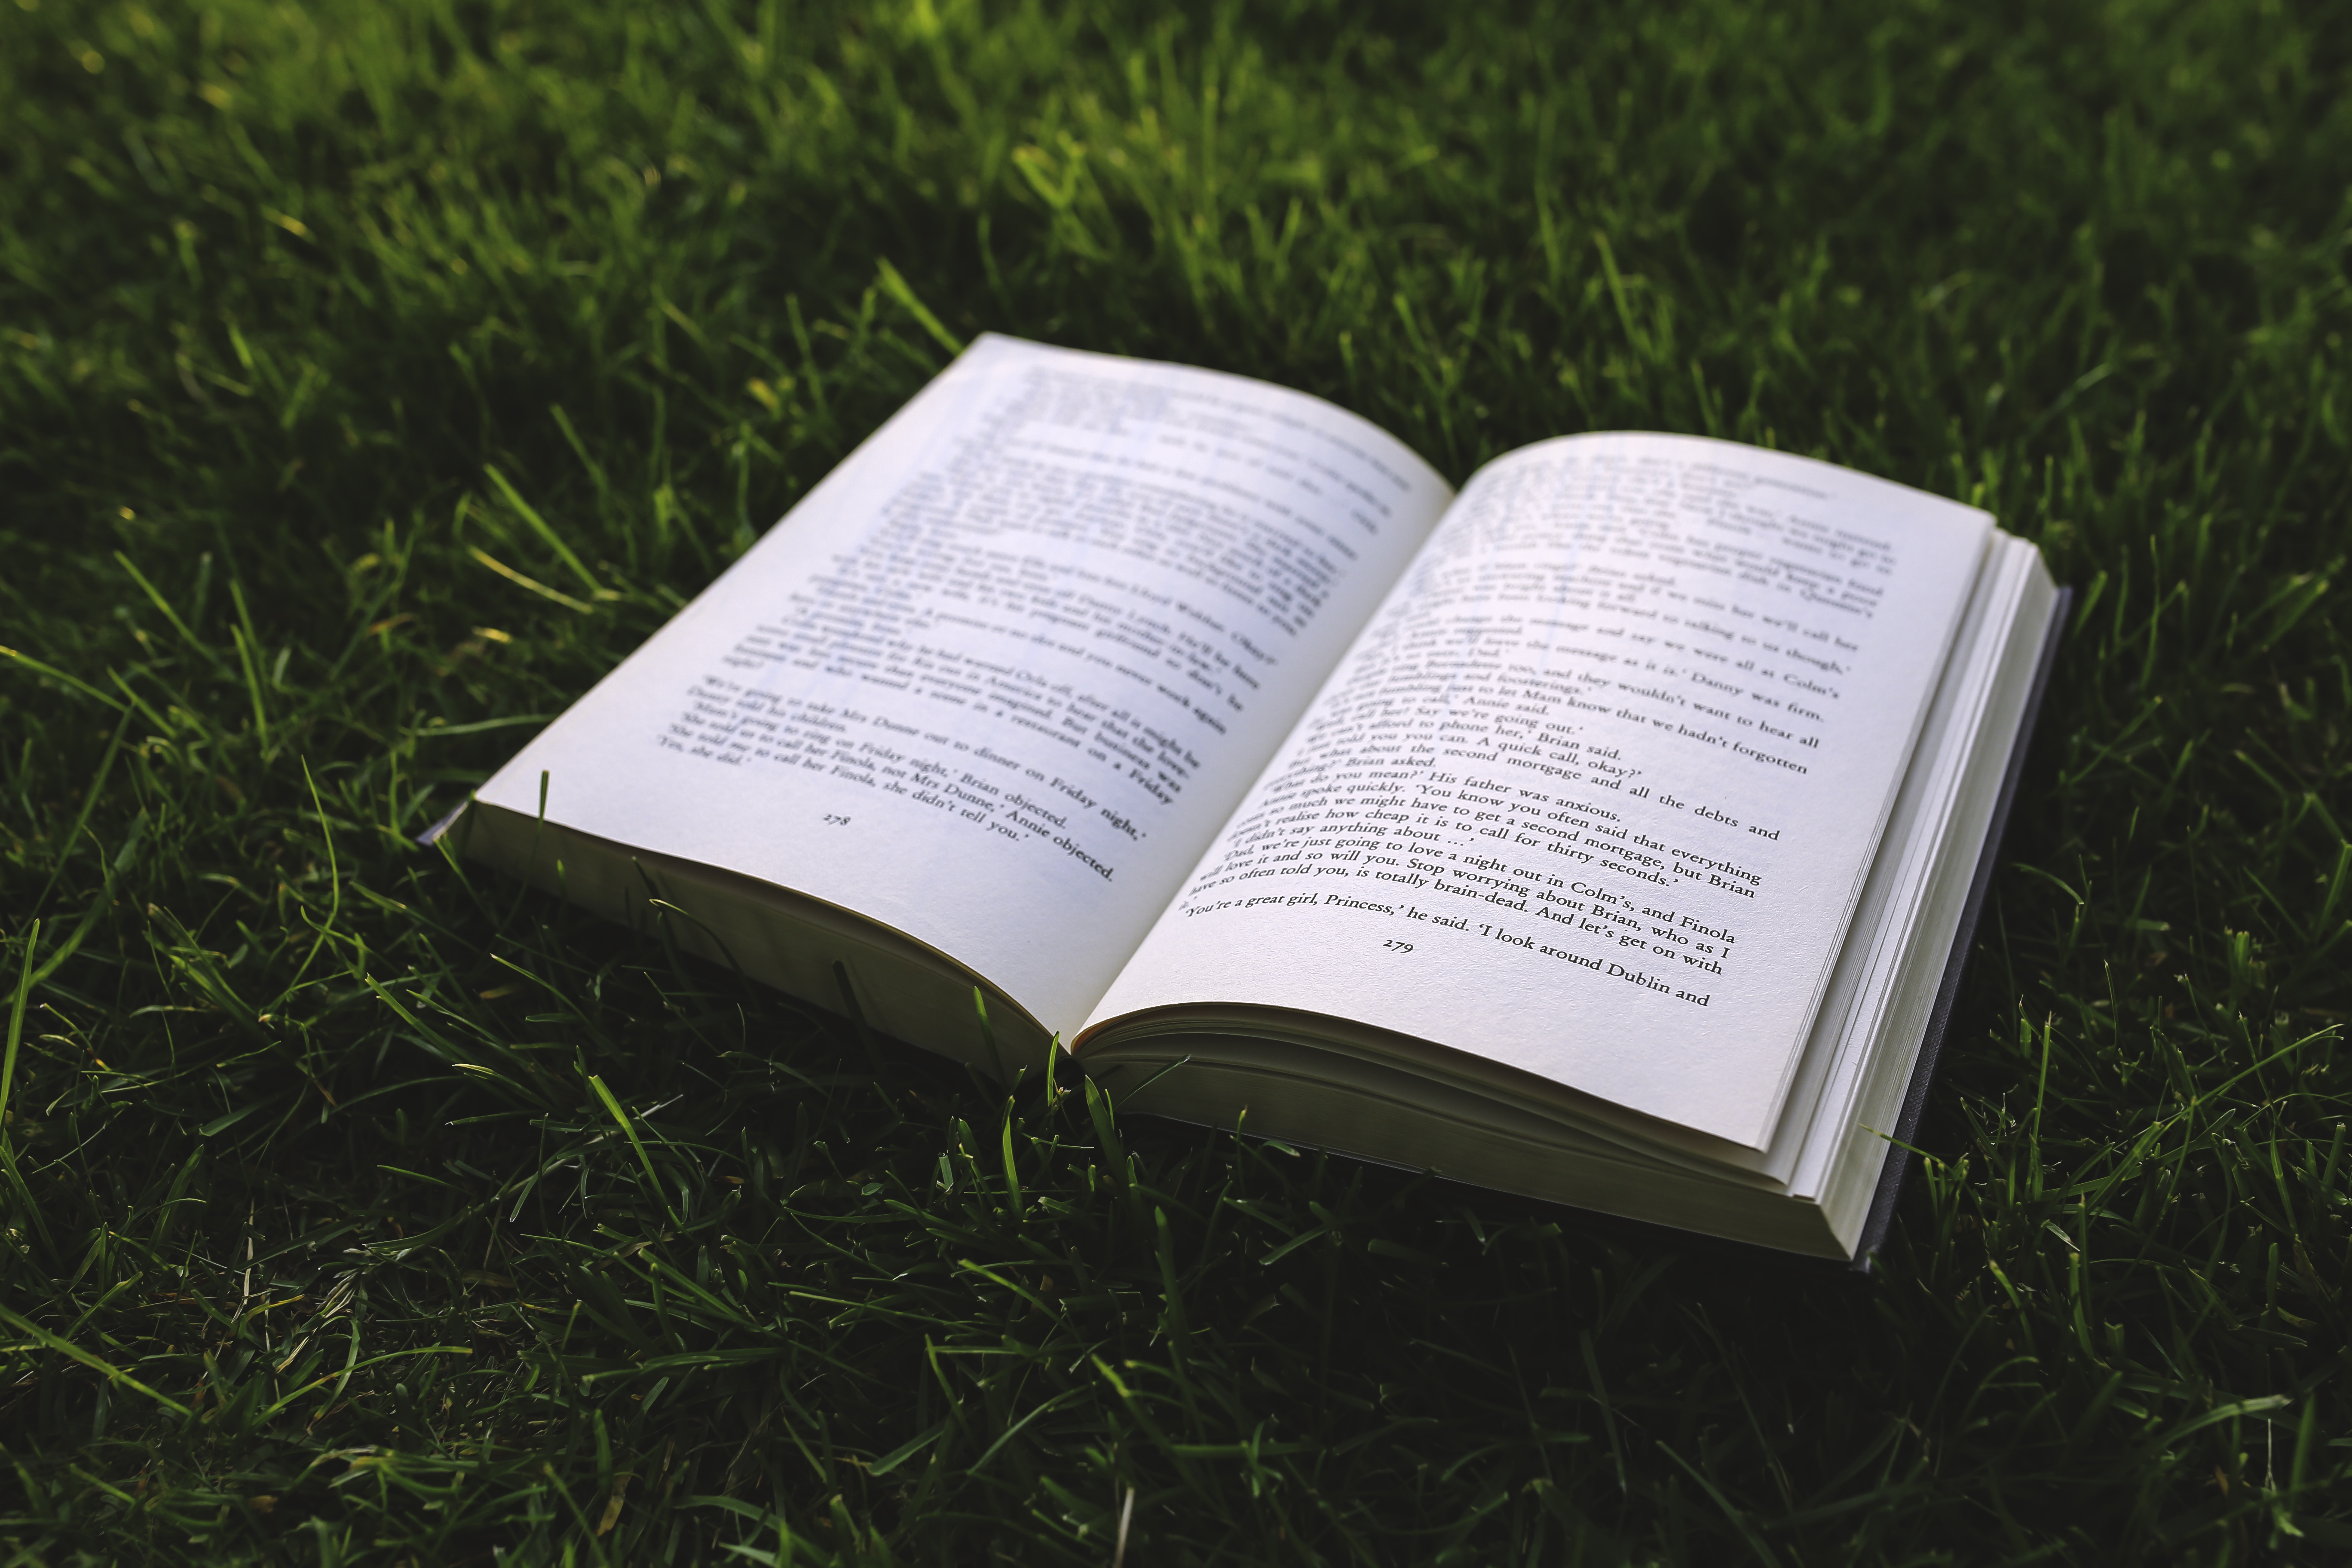
nature, grass, book, leaf, green, page, brand, text, letters